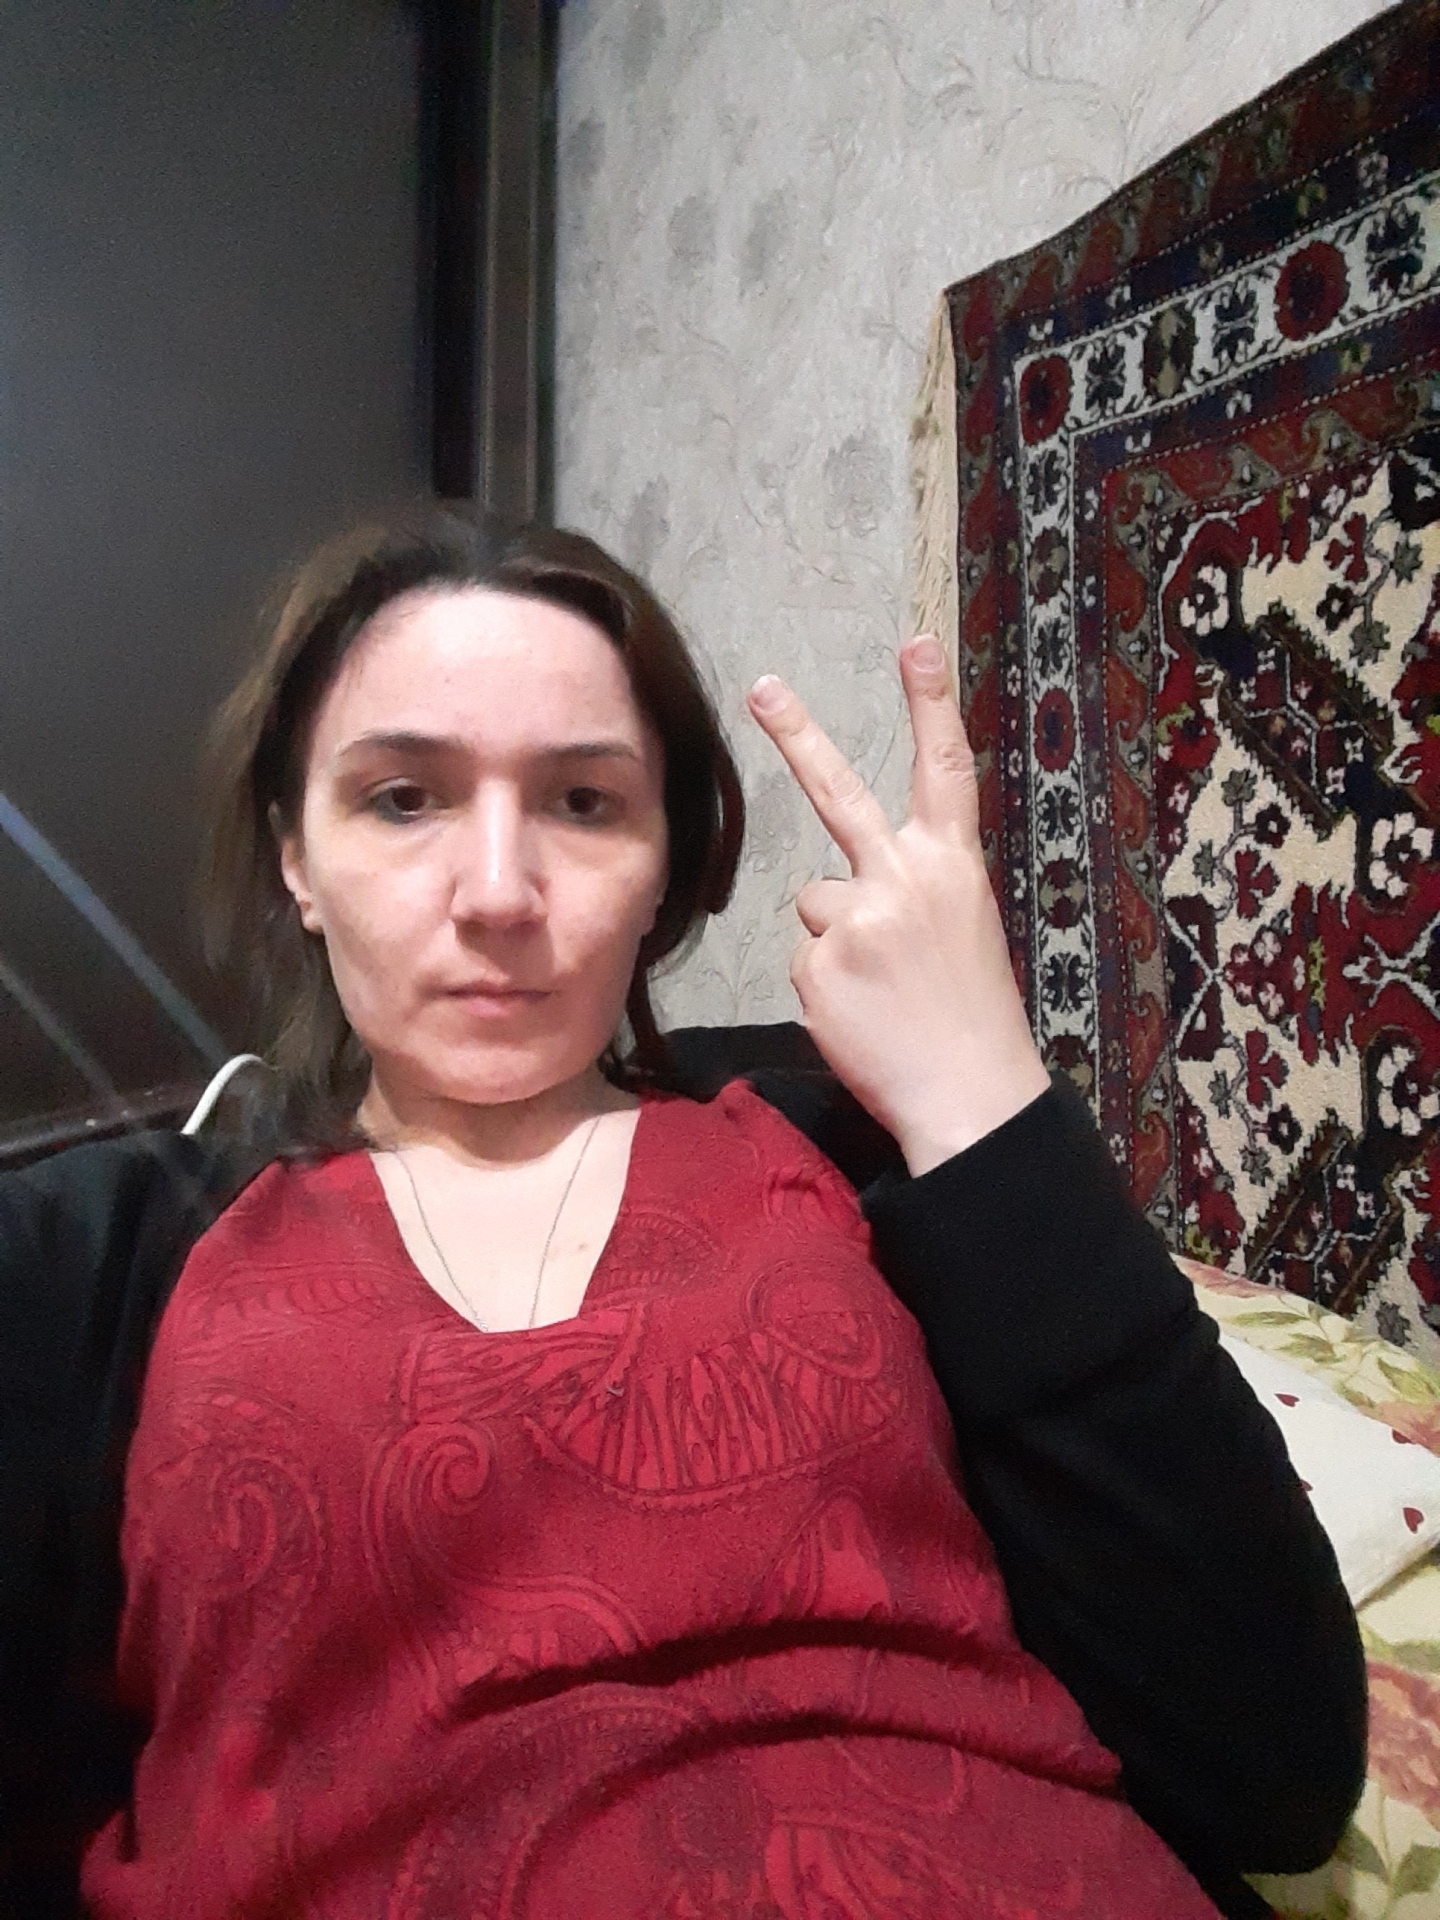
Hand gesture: peace_inverted